Giant Pacific octopus

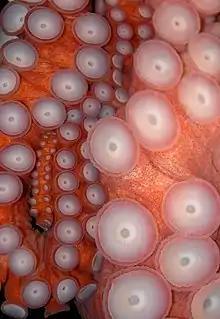
Close-up of suckers

"E. dofleini" is distinguished from other species by its large size. It is the largest octopus species. Adults usually weigh around , with an arm span up to . Some larger individuals have weighed in at , with a radial span of . American zoologist G. H. Parker found that the largest suckers on a giant Pacific octopus are about and can support each. The only other possible contender for the largest species of octopus is the seven-arm octopus ("Haliphron atlanticus"), based on a , incomplete carcass estimated to have a live mass of .